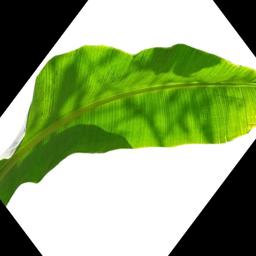
Label: MALBHOG LEAF